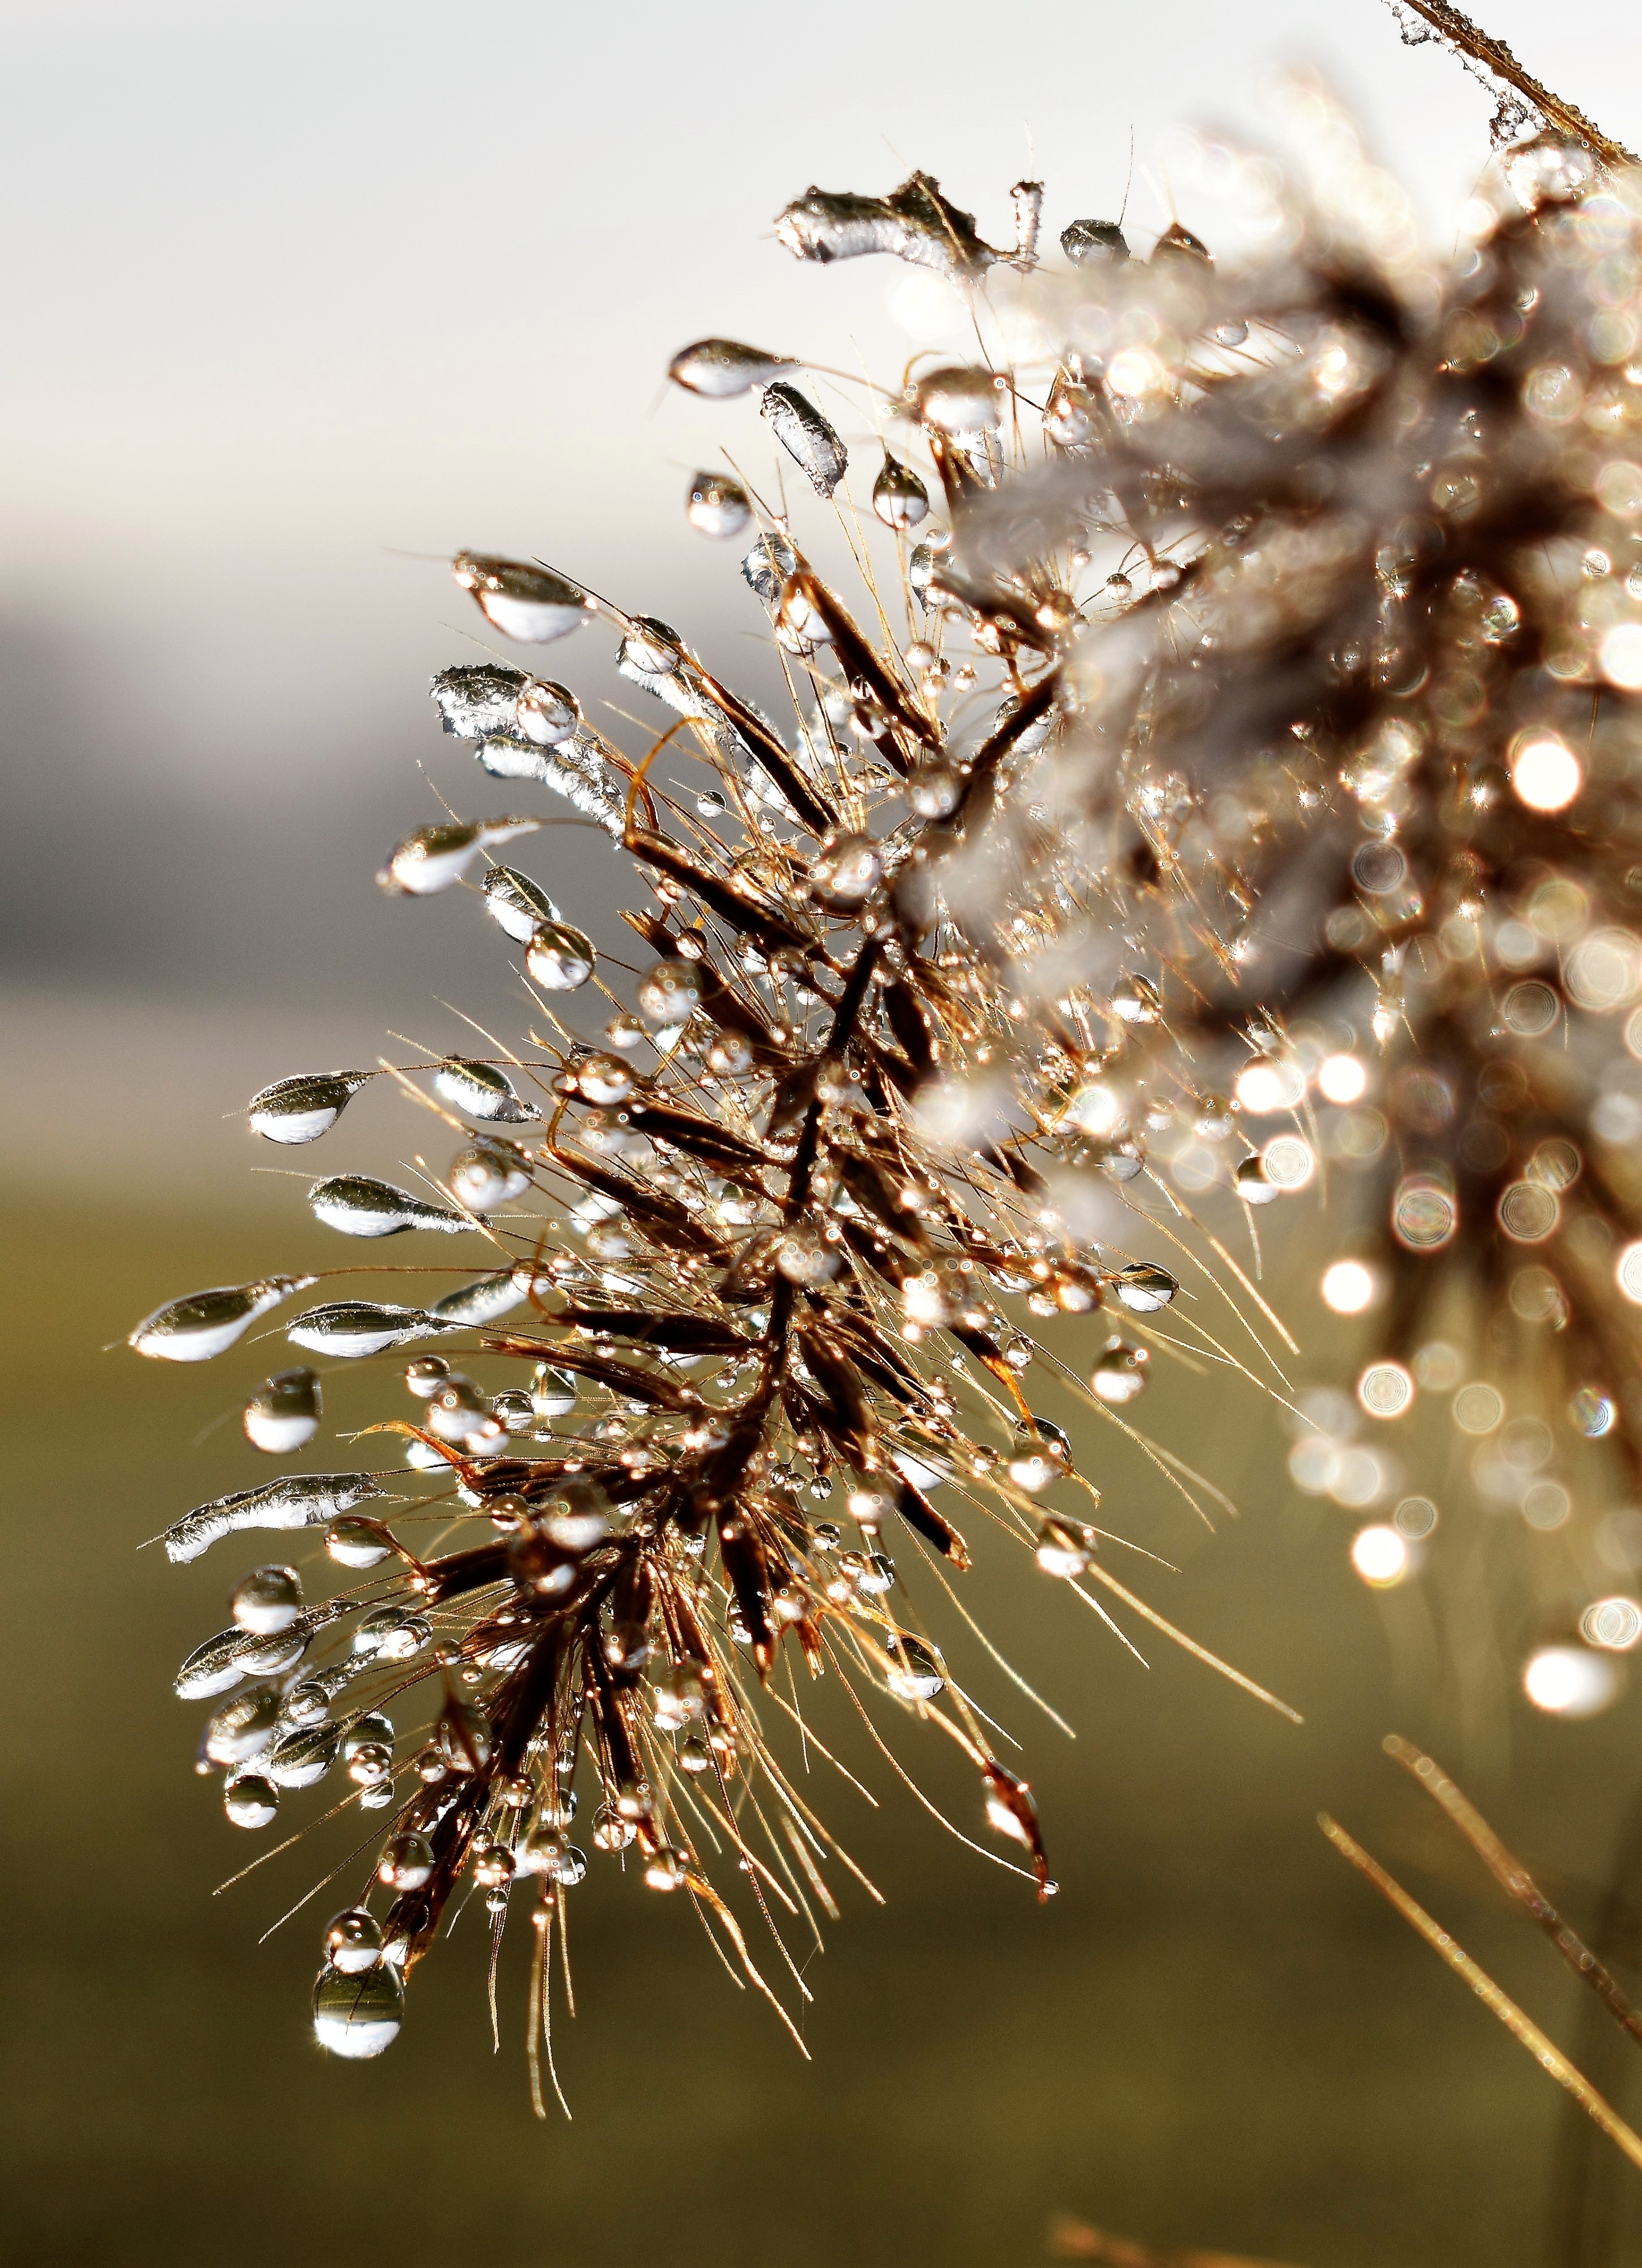
tree, water, nature, grass, branch, winter, dew, plant, photography, sunlight, leaf, flower, frost, reflection, autumn, botany, close, flora, season, drip, twig, close up, dewdrop, drop of water, moisture, morgentau, back light, macro photography, morgenrot, defrost, grass family, plant stem, woody plant, land plant, thorns spines and prickles